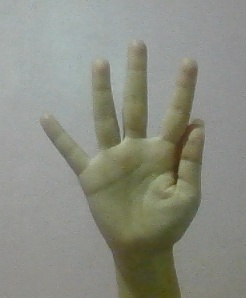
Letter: sheen